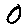
Label: 0